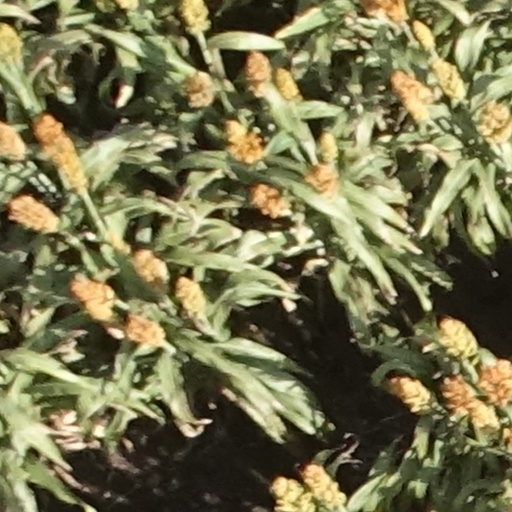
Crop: sorghum